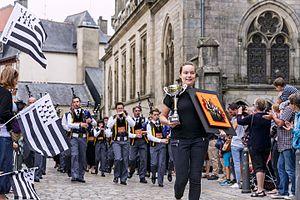
Défilé lors du festival de Cornouaille 2016 le dimanche 24 juillet pour Kemper en Fête dans les rues de Quimper.
Le championnat national des bagadoù 2016 est la 67ᵉ édition du Championnat des bagadoù. La fédération Sonerion organise tous les ans depuis 1949 ces rencontres autour de la musique bretonne jouée en formation bagad. En 2016, elle fête ses 70 ans. Les bagadoù adhérant à la fédération sont classés en 5 catégories : près de 90 groupes sur les 150 répertoriés en France et dans le monde y prennent part, sous forme de concours-concerts, en deux manches pour 73 d'entre eux.